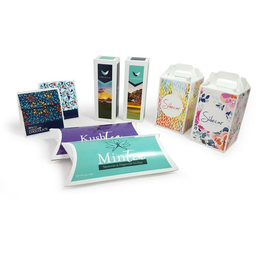
Label: cardboard